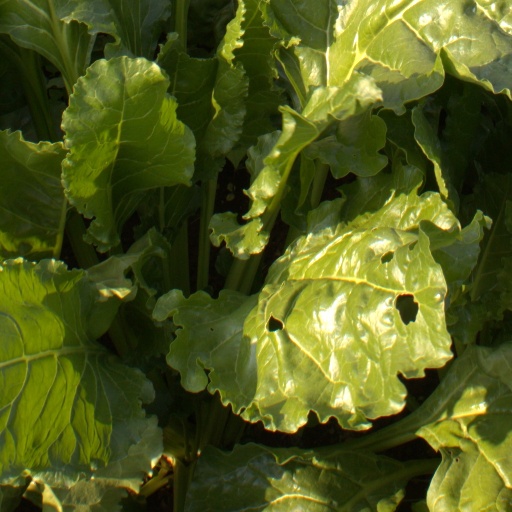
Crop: sugar beet